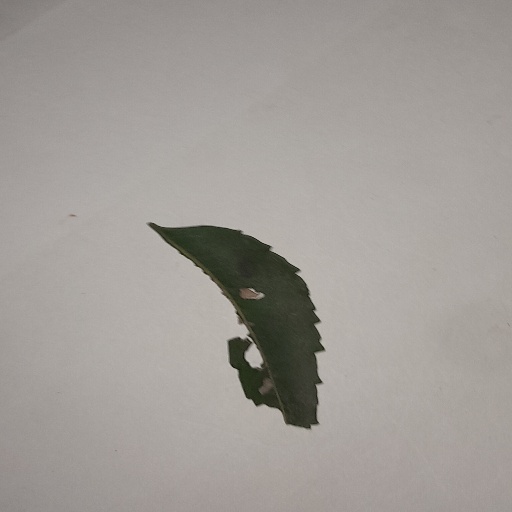
Species: Neem
Leaf condition: Shot Hole Leaf